Crisis of the Third Century

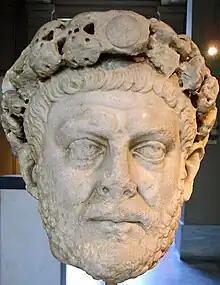
Emperor Diocletian. With his rise to power in 284, the Crisis of the Third Century ended and gave rise to the Tetrarchy

Internally, the empire faced hyperinflation caused by years of coinage devaluation. This had started earlier under the Severan emperors who enlarged the army by one quarter, and doubled the base pay of legionaries. As each of the short-lived emperors took power, they needed ways to raise money quickly to pay the military's "accession bonus" and the easiest way to do so was by inflating the coinage severely, a process made possible by debasing the coinage with bronze and copper.